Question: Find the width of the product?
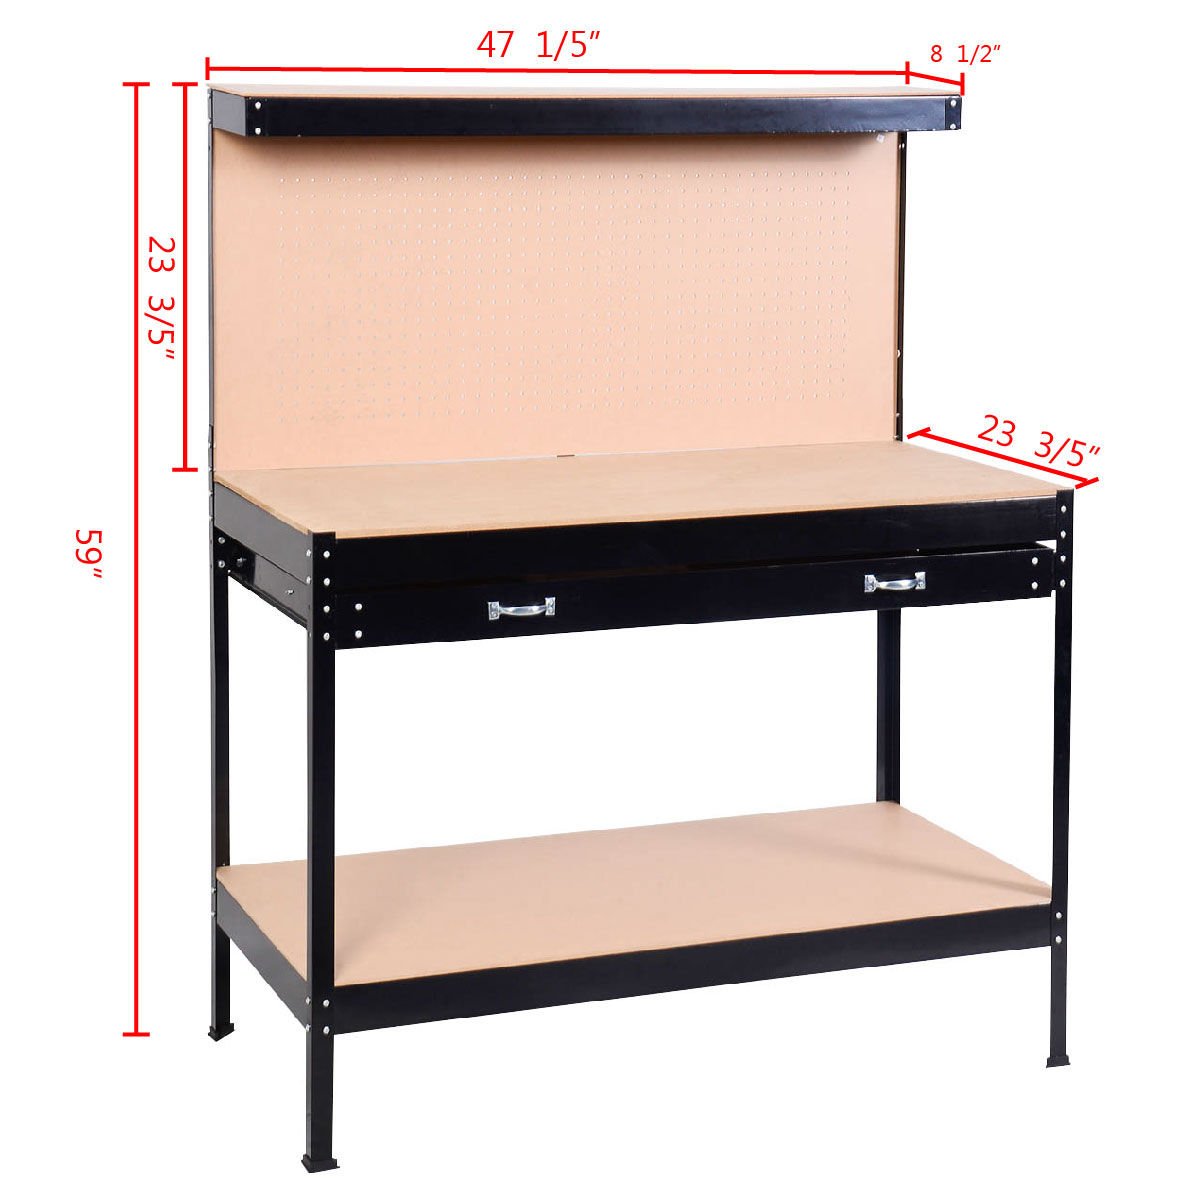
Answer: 47.2 inch